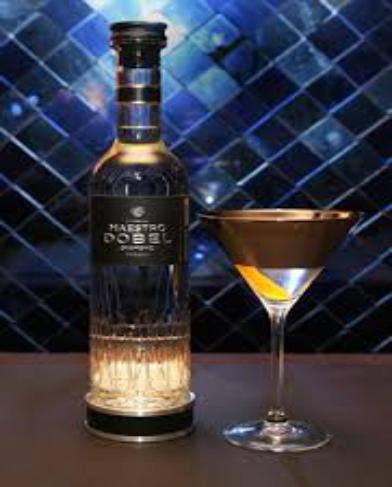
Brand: Maestro Dobel
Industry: Food